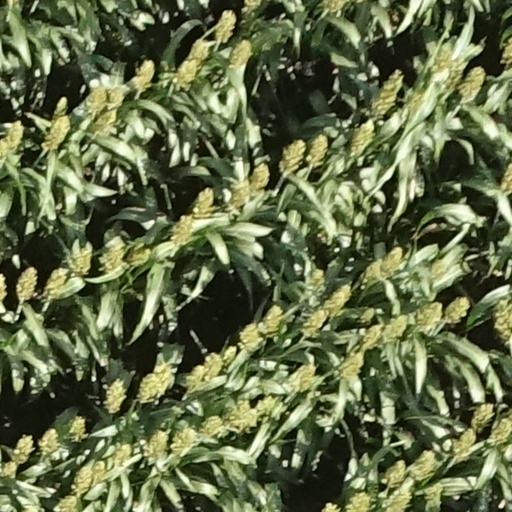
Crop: sorghum